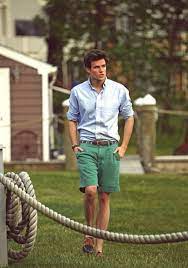
Label: Boat